Hotel Phoenix Copenhagen

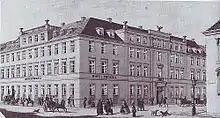
Hotel Phoenix in c. 1860

In 1837, No. 188 was acquired by restaurateur and hotelier William Murdoch (1785–1850). He was the son of Scottish engineer and inventor William Murdoch. He had started his career in Denmark as a machinist on the king's steamship and had later been the proprietor of Stadet Lauenburg in Store Strandstræde. He heightened the building with a low third storey and converted the building into a hotel under the name Hotel Stadt Hamburg.